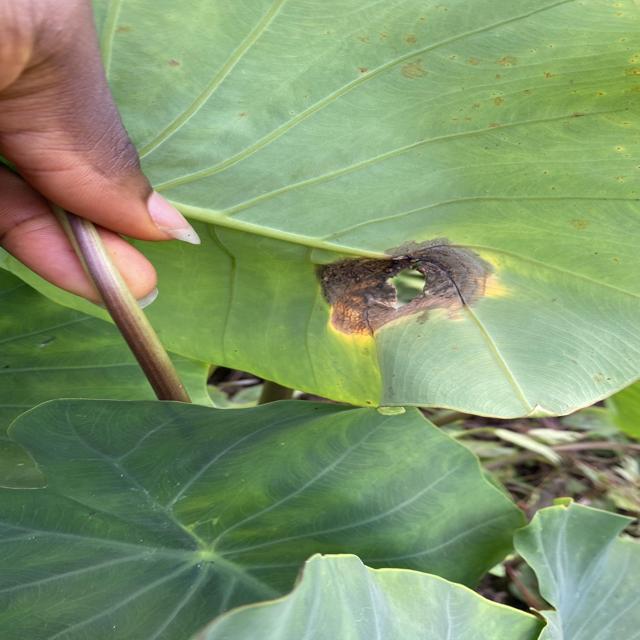
Label: Mid_Blight